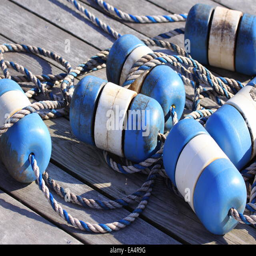
nautical scene with blue buoys on a rope